Løvstakksiden

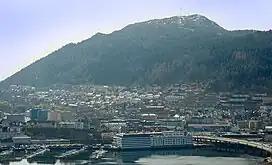
Løvstakksiden, with the mountain Løvstakken in the background.

In the early 20th century, Løvstakksiden was predominantly a traditional working class neighbourhood. However, in the 1970s many industrial work places closed down, and so the character of the neighbourhood changed. With many smaller apartments in the area, it became more attractive for senior citizens and low-income families, and other young single people.